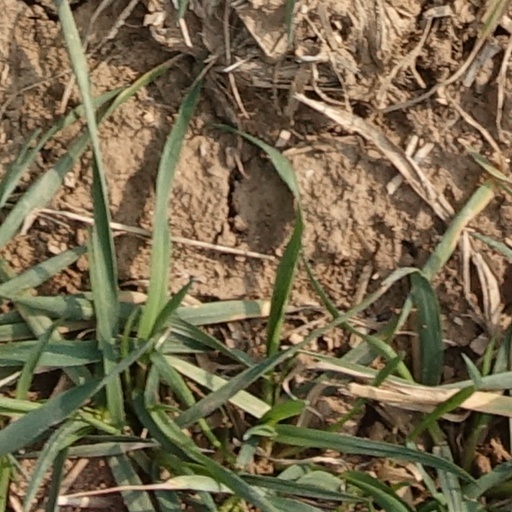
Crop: wheat